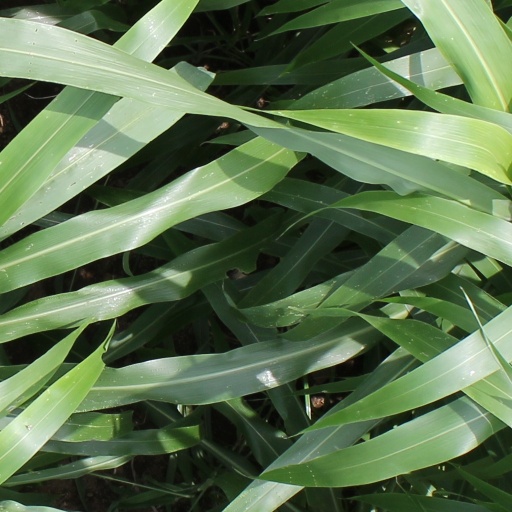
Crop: sorghum